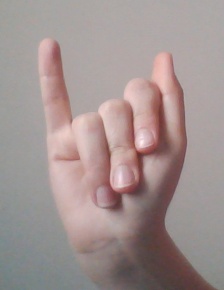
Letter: meem